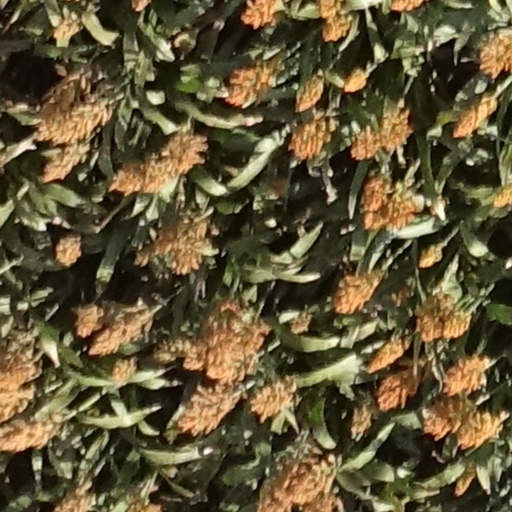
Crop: sorghum